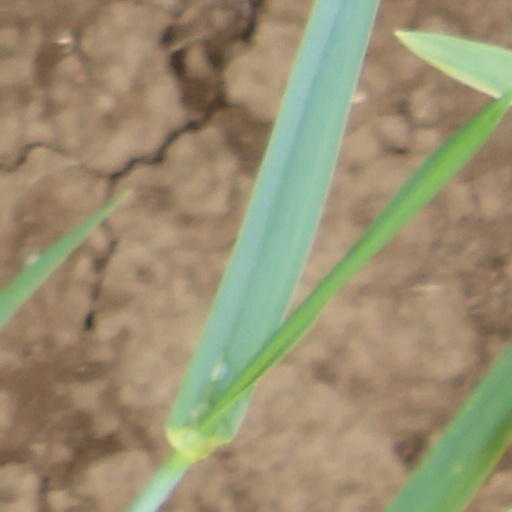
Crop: wheat